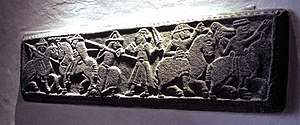
Bislev Kirke
Romansk gravsten på skibets vestvæg
Bislev Kirke, Aalborg Kommune, Romansk gravsten på skibets vestvæg
Bislev Kirke ligger i Bislev Sogn i Himmerland i det tidligere Hornum Herred, Ålborg Amt, nu Aalborg Kommune, Region Nordjylland. Kirken gennemgik en omfattende restaurering i 1905.